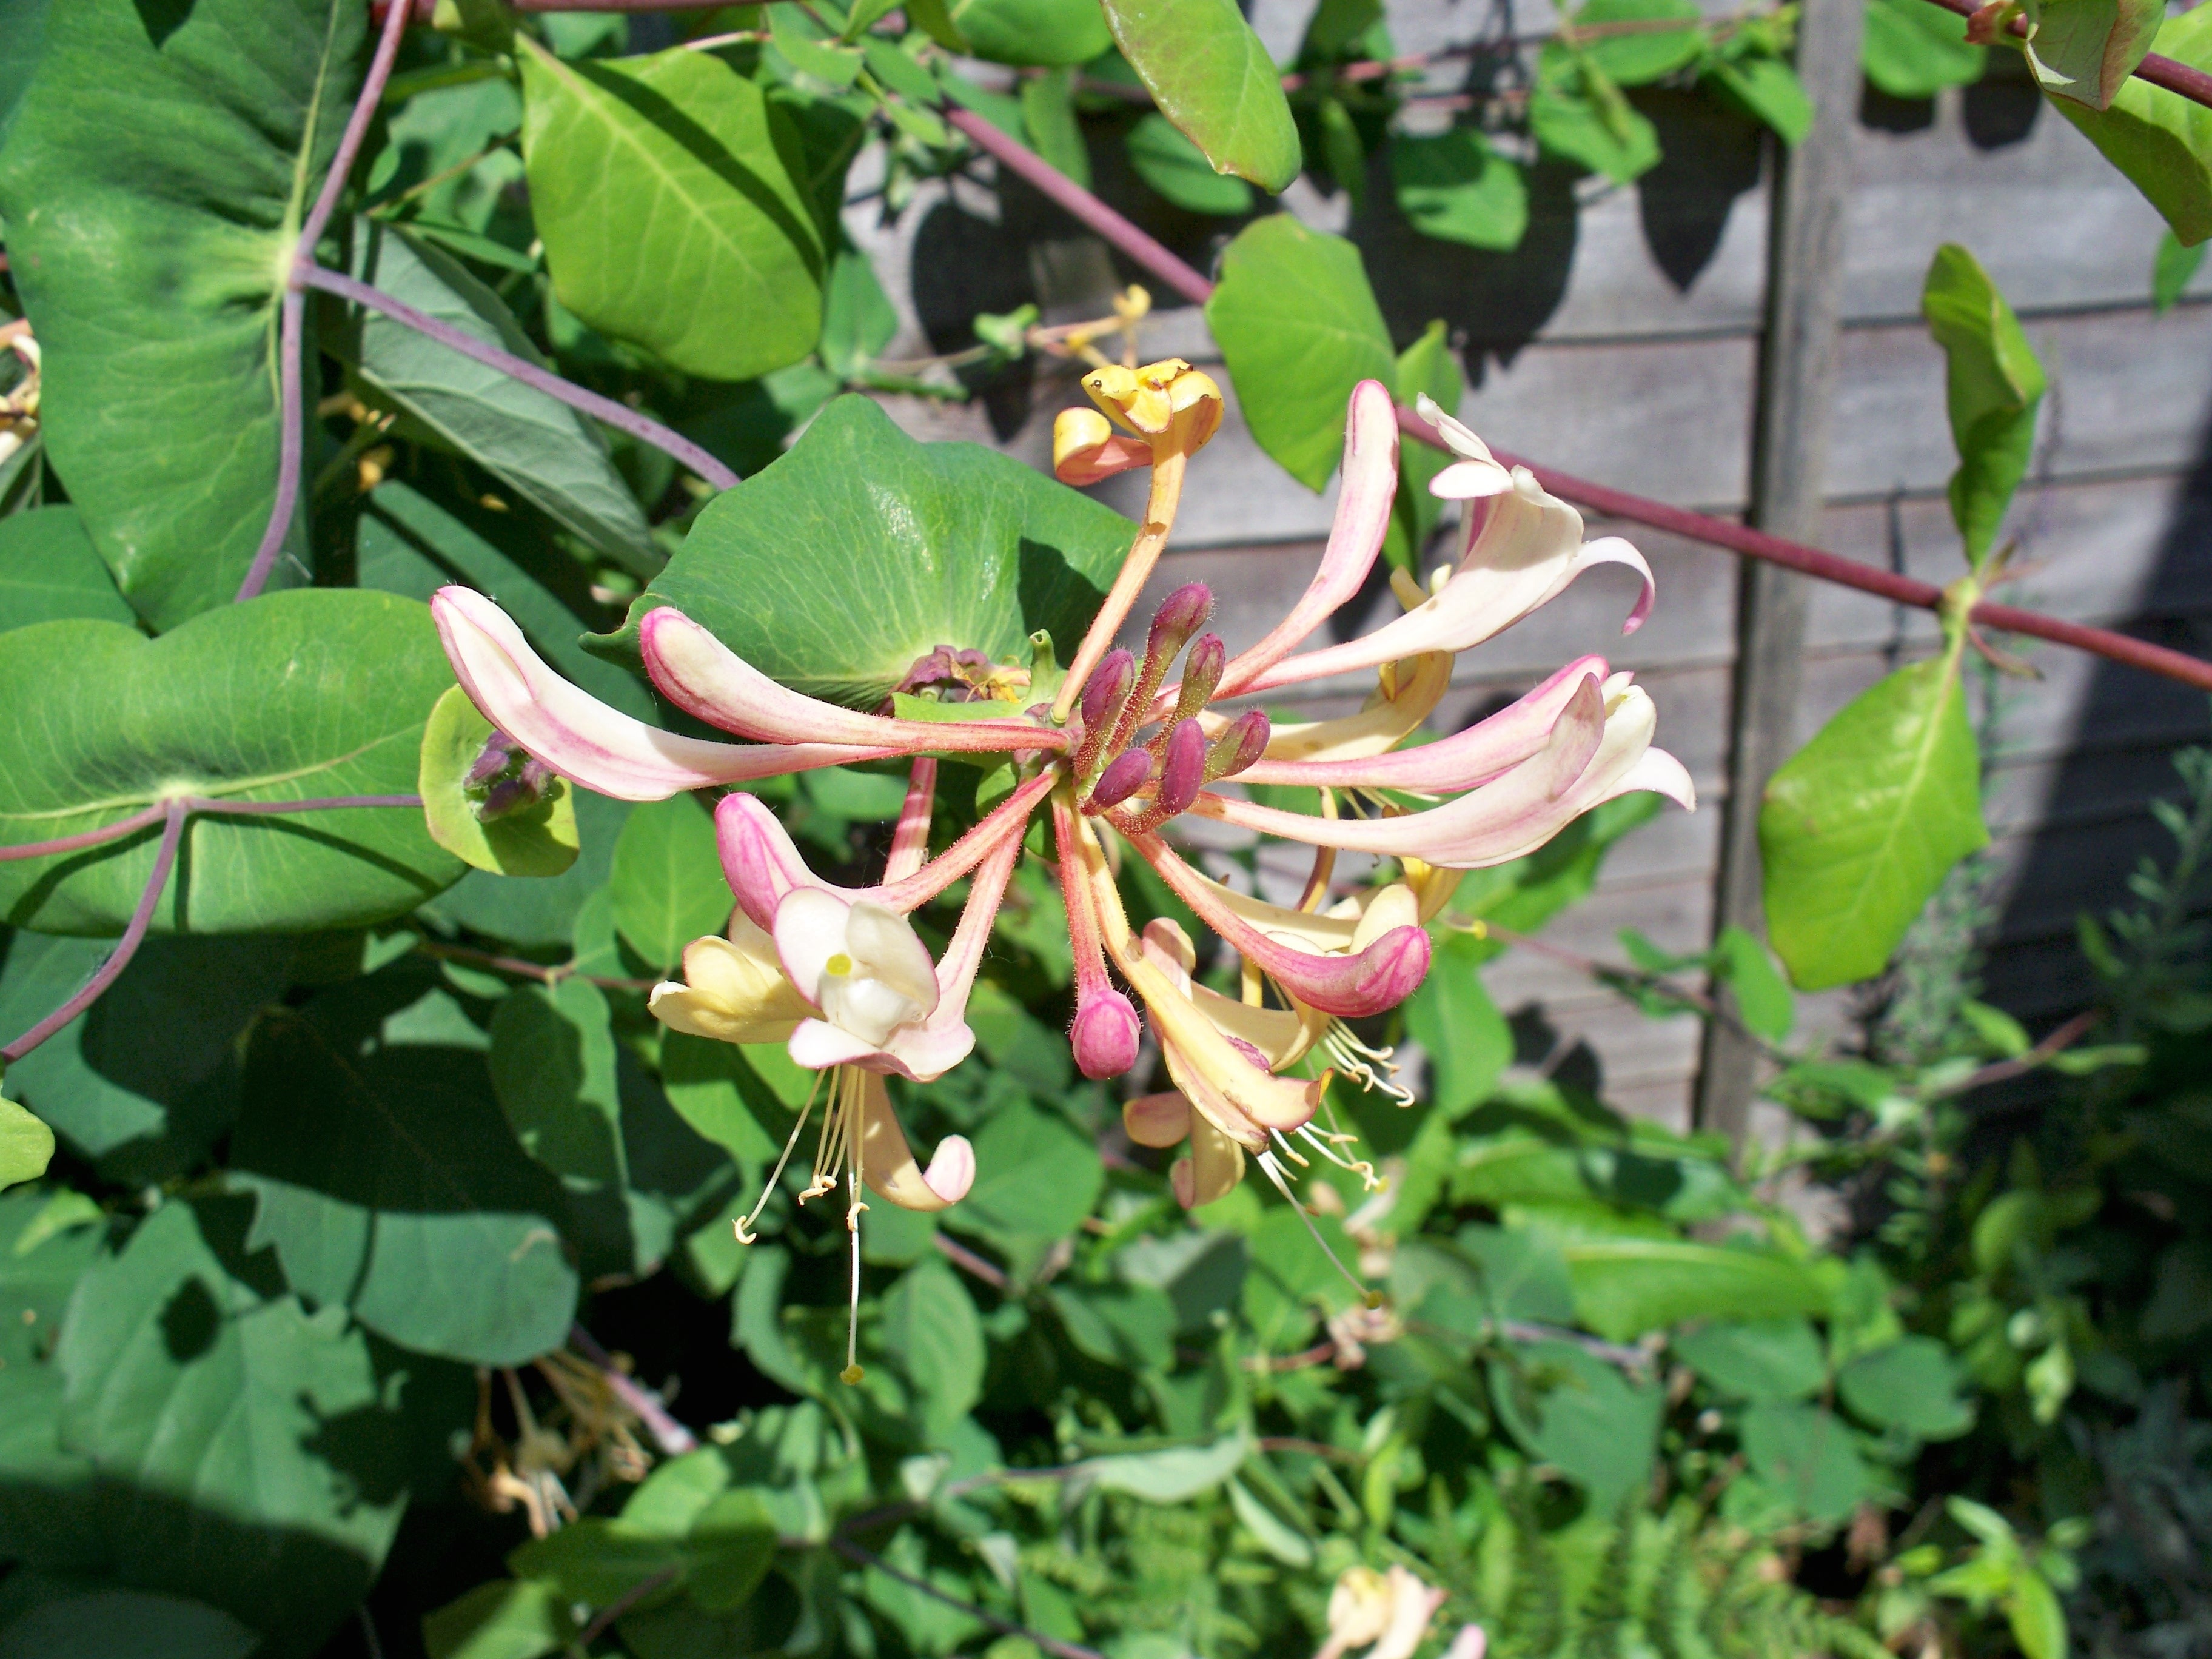
plant, sweet, leaf, flower, produce, botany, yellow, pink, flora, wildflower, cinnamon, clove, petals, shrub, perfume, scented, woodbine, honeysuckle, trumpets, flowering plant, woody plant, land plant, honeysuckle family, lonicera periclymenum